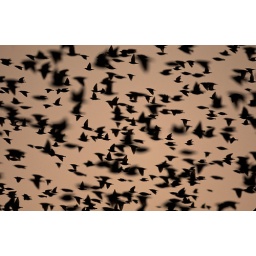
Thousands of birds flying by just yards overhead ,spectacular,